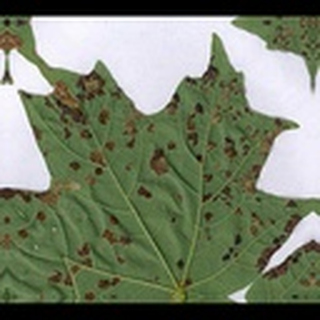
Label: cotton_target_spot